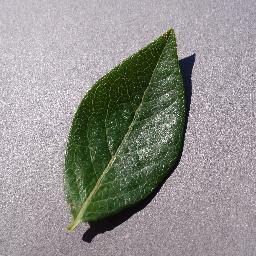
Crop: blueberry
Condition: healthy